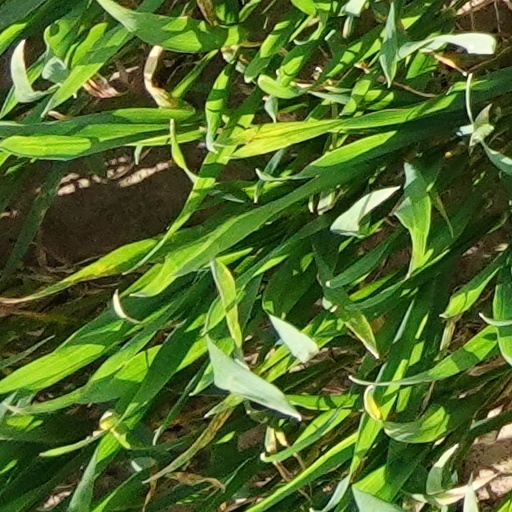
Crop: wheat